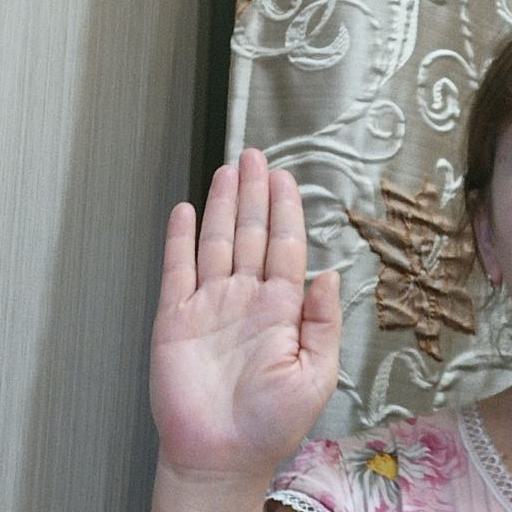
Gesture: stop